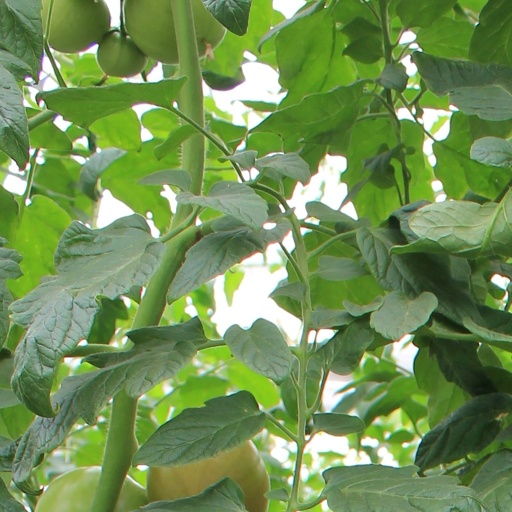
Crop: tomato